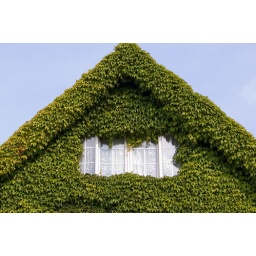
A window in a room in a house covered in ivy.